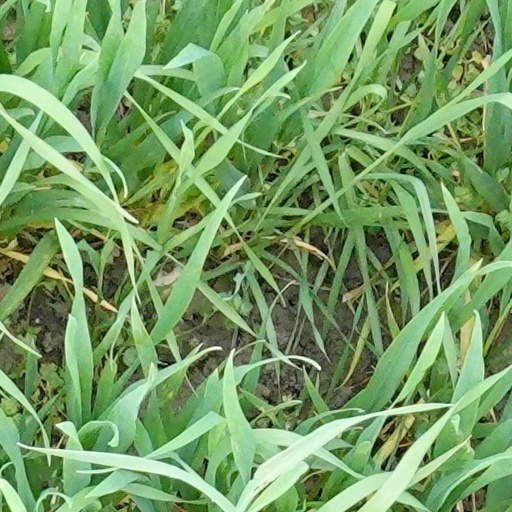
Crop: wheat